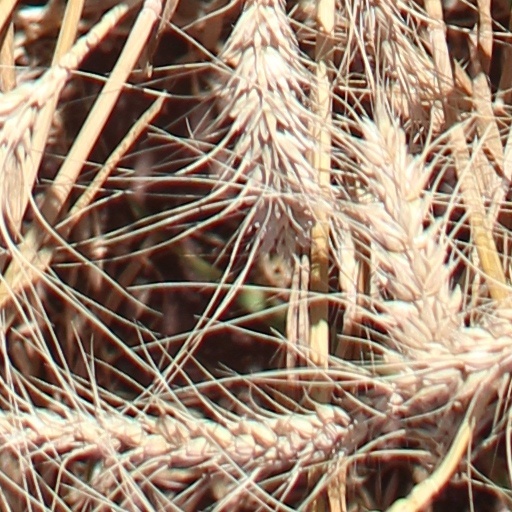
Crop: wheat